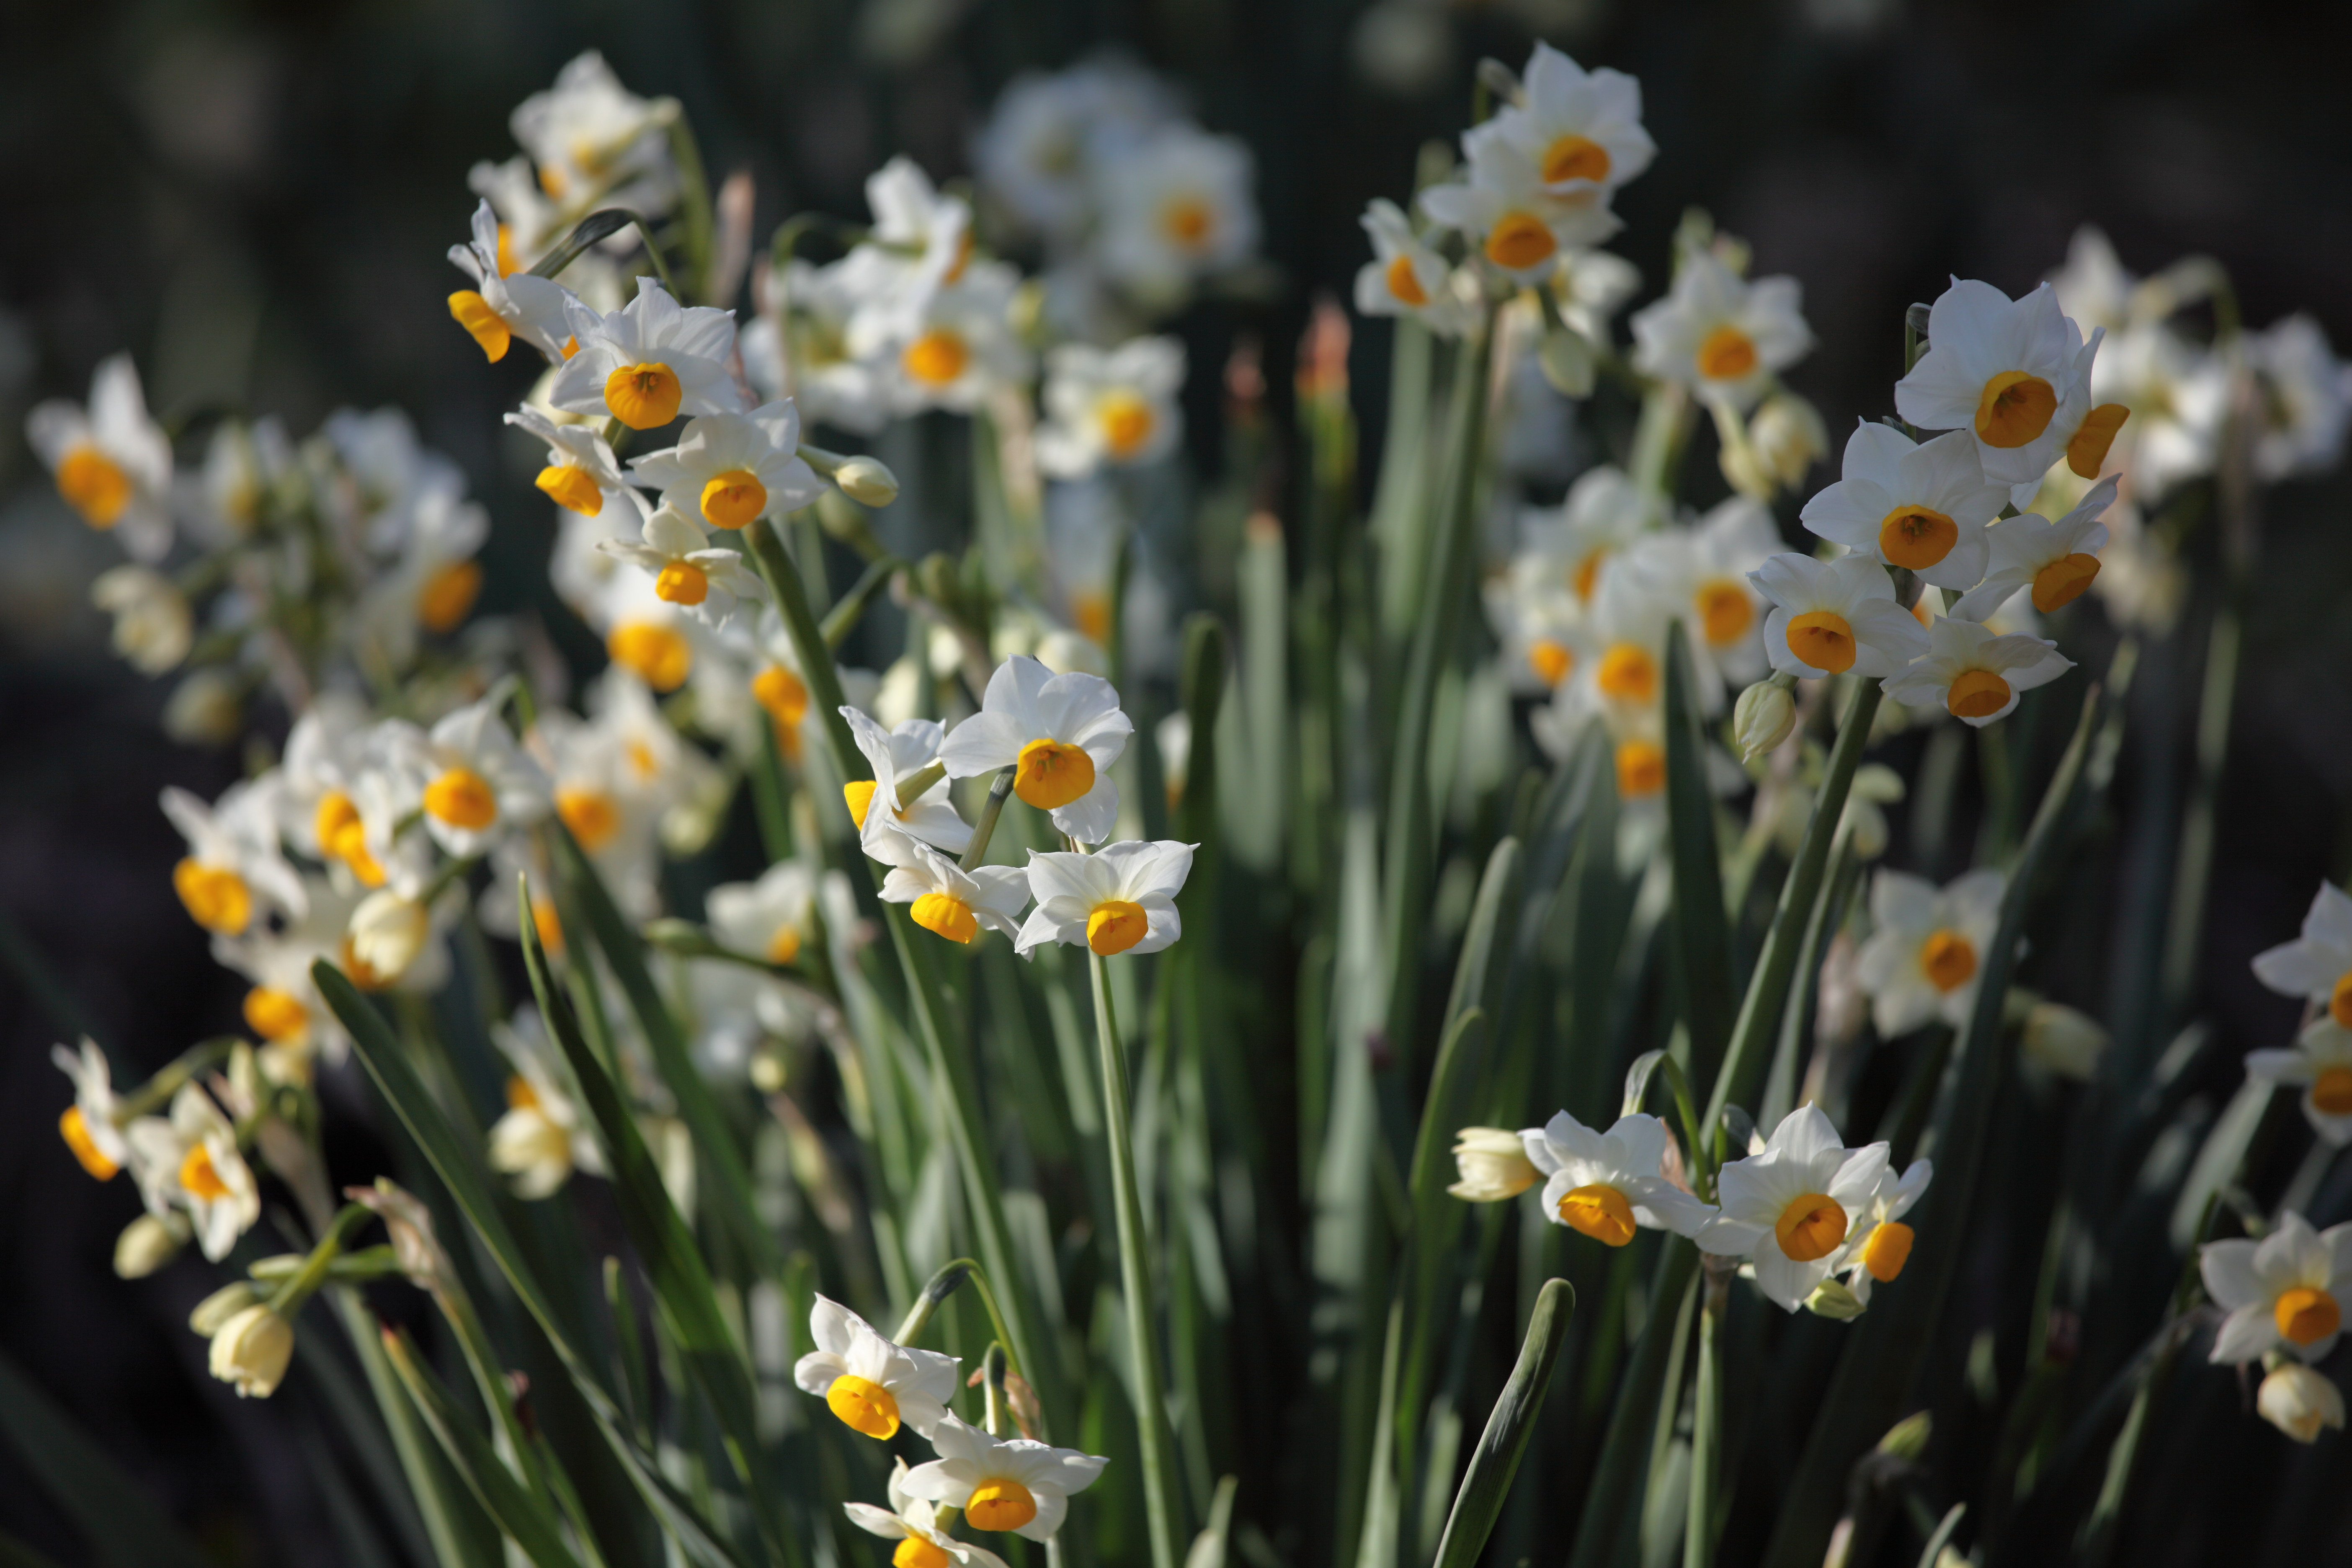
plant, flower, high, herb, botany, daffodil, flora, wildflower, 5d, narcissus, hires, markii, hi, res, resolution, flowering plant, plant stem, land plant